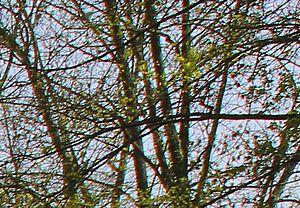
Aberration chromatique latérale sur un zoom Canon EF-S 15-85 mm (bord de l'image à 200
Une aberration chromatique est une aberration optique qui produit différentes mises au point en fonction de la longueur d'onde. On observe alors une image floue et aux contours irisés. Elle résulte de la décomposition de la lumière blanche en plusieurs bandes de couleurs.